Ukraine International Airlines Flight 752 protests

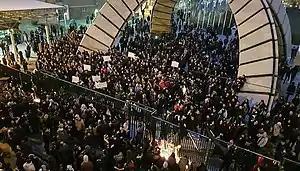
Protesters at the Amirkabir University of Technology in the city of Tehran, 11 January 2020

The Ukraine International Airlines Flight 752 protests were anti-government protests, forming part of the spillover clashes that took place in January 2020 resulting from the crackdown of the 2019 Iranian protests, which swept Iran in January 2020. The protests took place after it was revealed that Ukraine International Airlines Flight 752 was shot down by the Islamic Revolutionary Guard Corps of Iran, on 8 January 2020.